Medea (Artemisia Gentileschi)

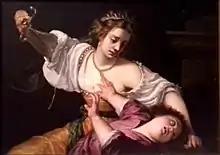
Artemisia Gentileschi, "Medea," 1620s, unknown location

Medea is an oil painting by the Italian baroque painter Artemisia Gentileschi. Medea was a figure from Greek mythology. In the Gentileschi painting Medea is depicted at the moment she kills her son.